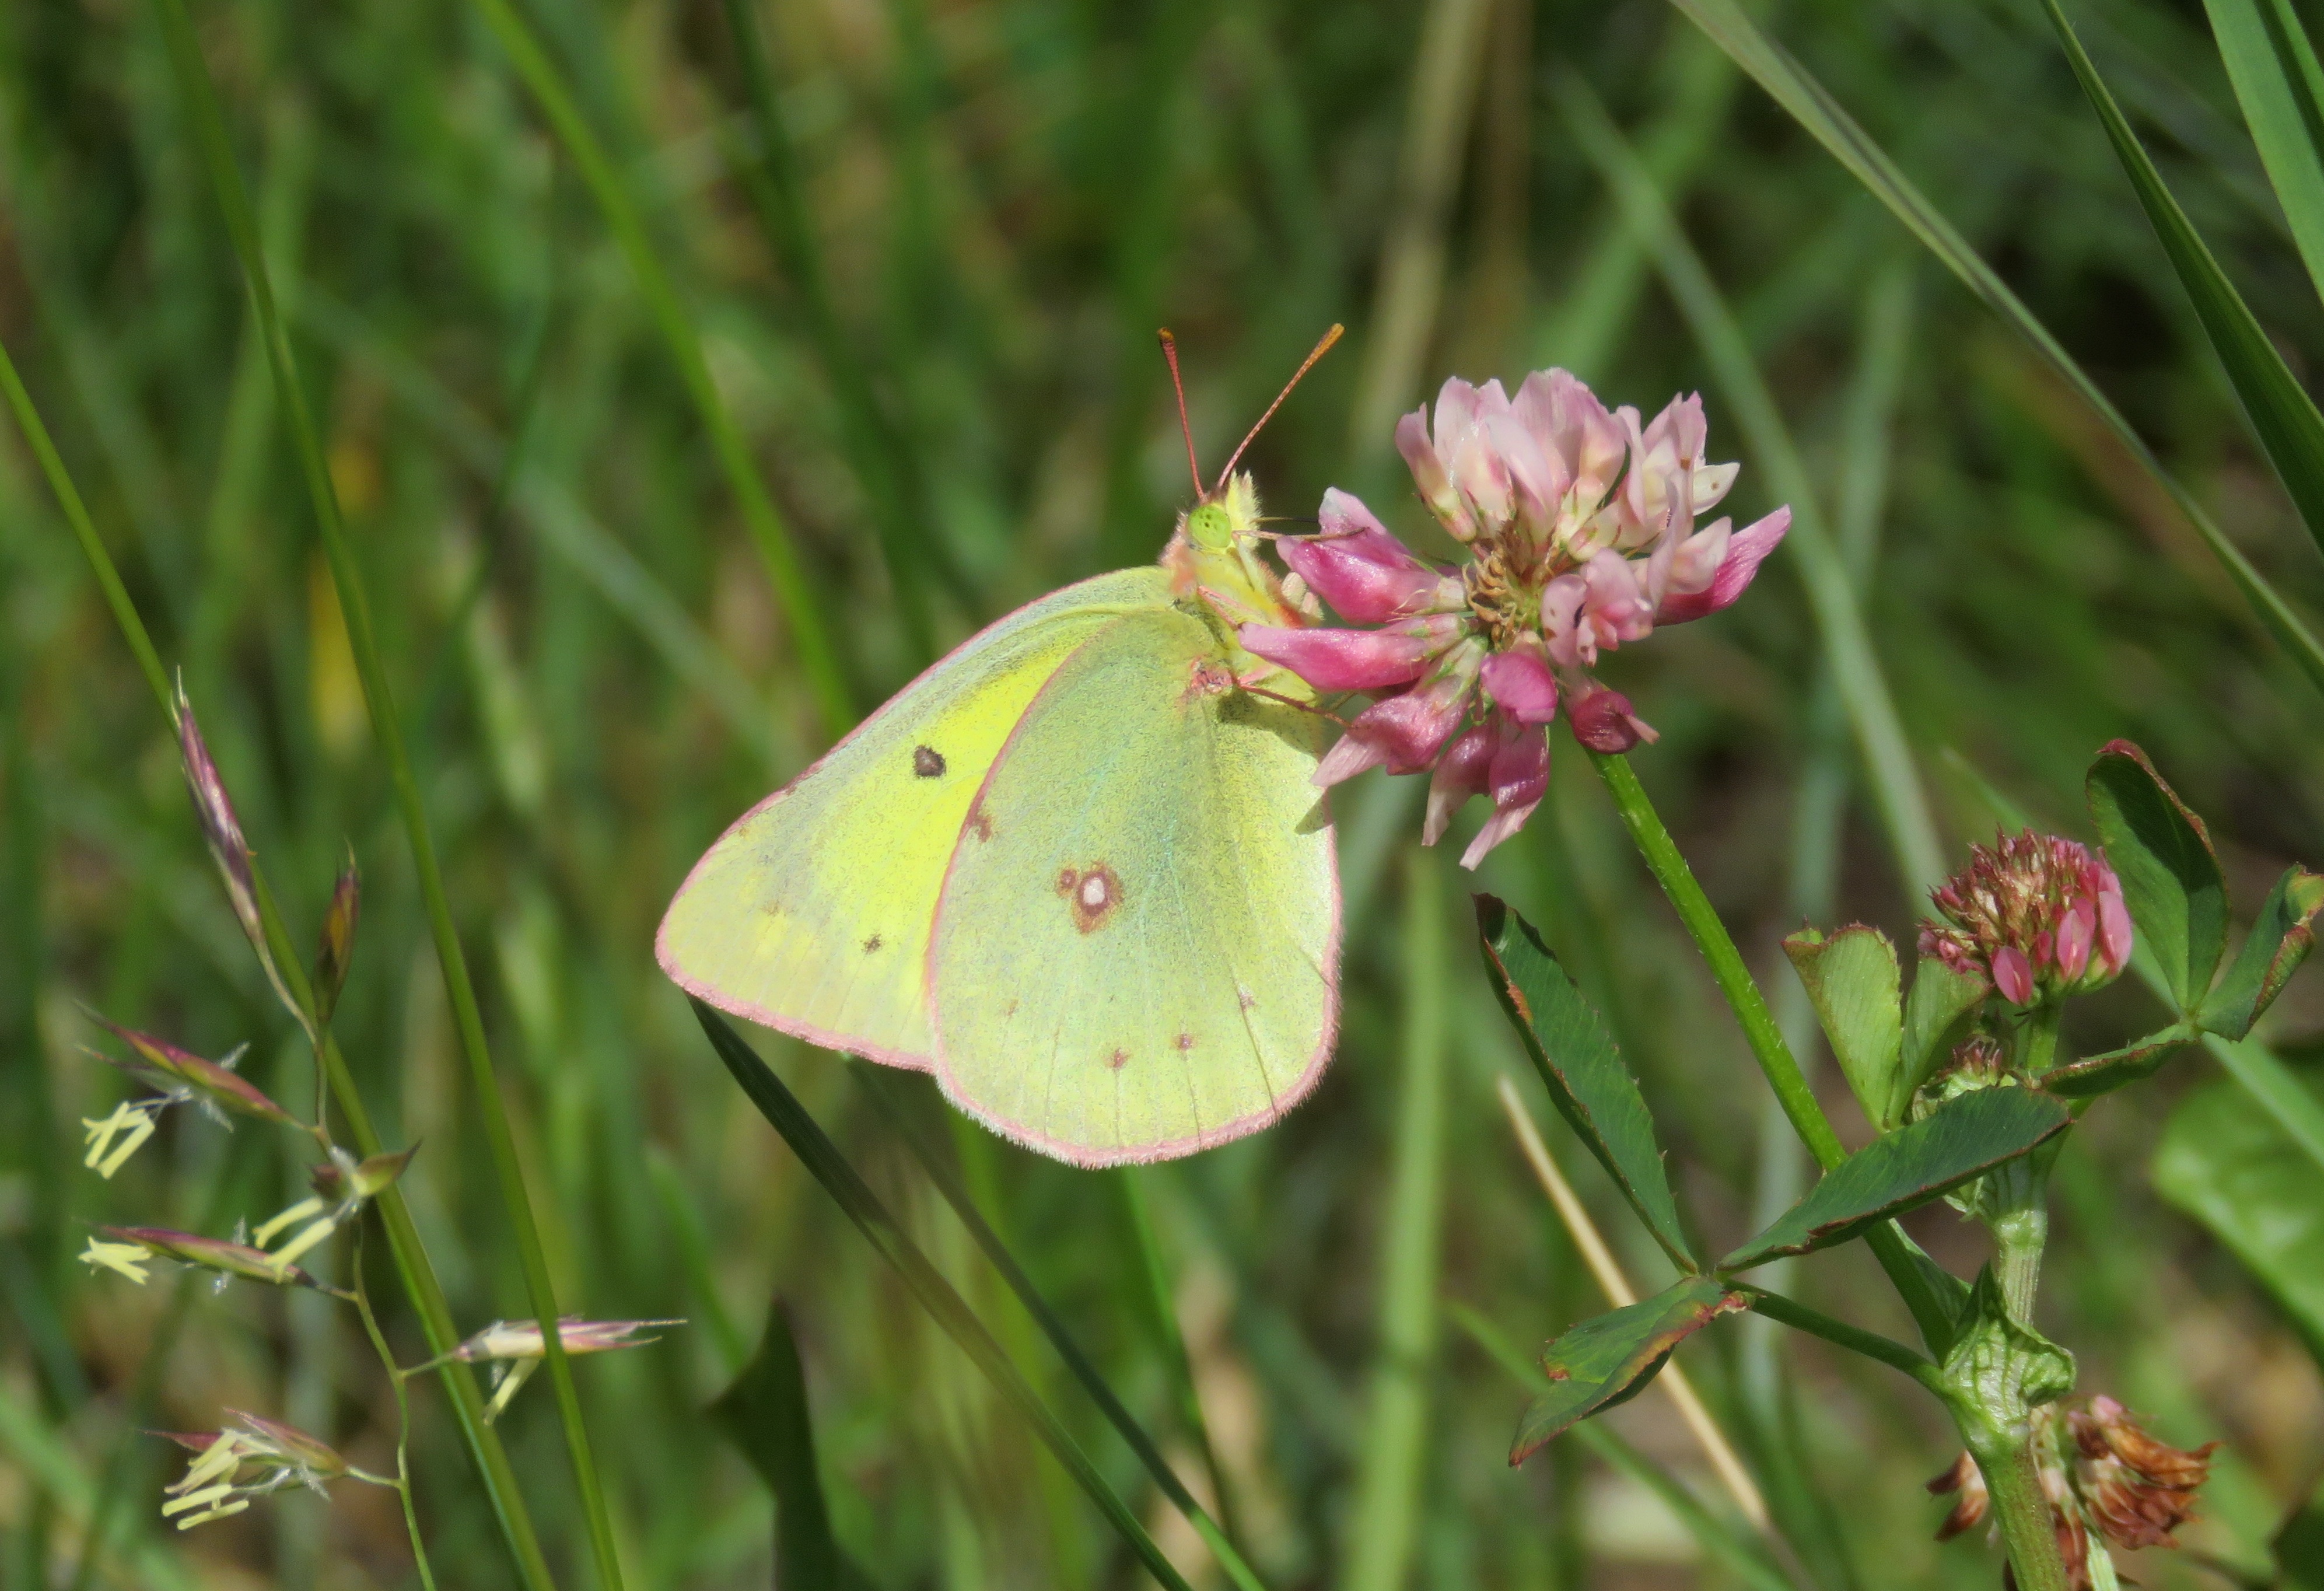
nature, grass, plant, meadow, prairie, flower, summer, green, insect, botany, butterfly, flora, fauna, invertebrate, wildflower, nectar, pieridae, macro photography, flowering plant, yellow butterfly, land plant, moths and butterflies